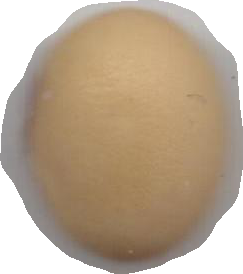
Variety: Anjasmoro